Zhou Jianping

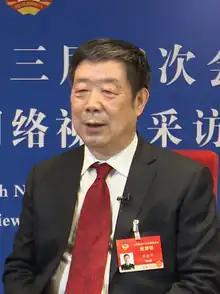

Zhou Jianping (born January 13, 1957) is a Chinese aerospace engineer who is the chief designer of China Manned Space Program. He belongs to the 3rd generation of Chinese space engineers. He was a member of the 12th National Committee of the Chinese People's Political Consultative Conference.